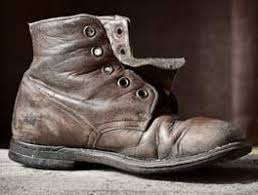
Waste category: shoes